Geufron Hall

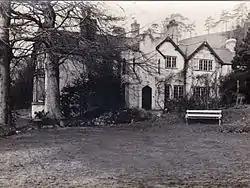
Geufron Hall in Geufron, Llangollen in 1945

Geufron Hall is a historic house in Llangollen. Built in 1837, it was occupied by Dr Richard (Dick) Drinkwater and Dr Fred Drinkwater in the years immediately prior to the Second World War (1939–45) and used as their family home and surgery. Records of the original Geufron estate date back to the mid-18th century.